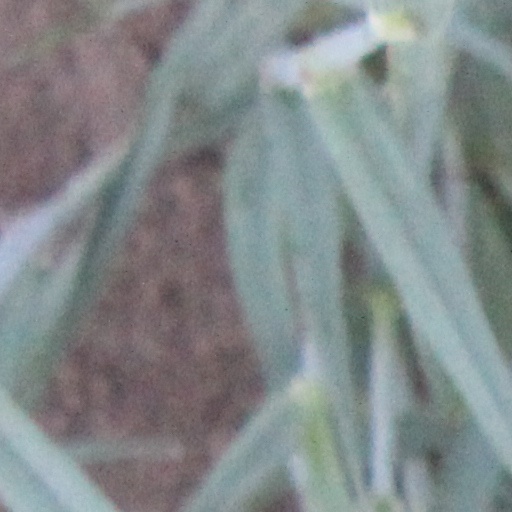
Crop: wheat